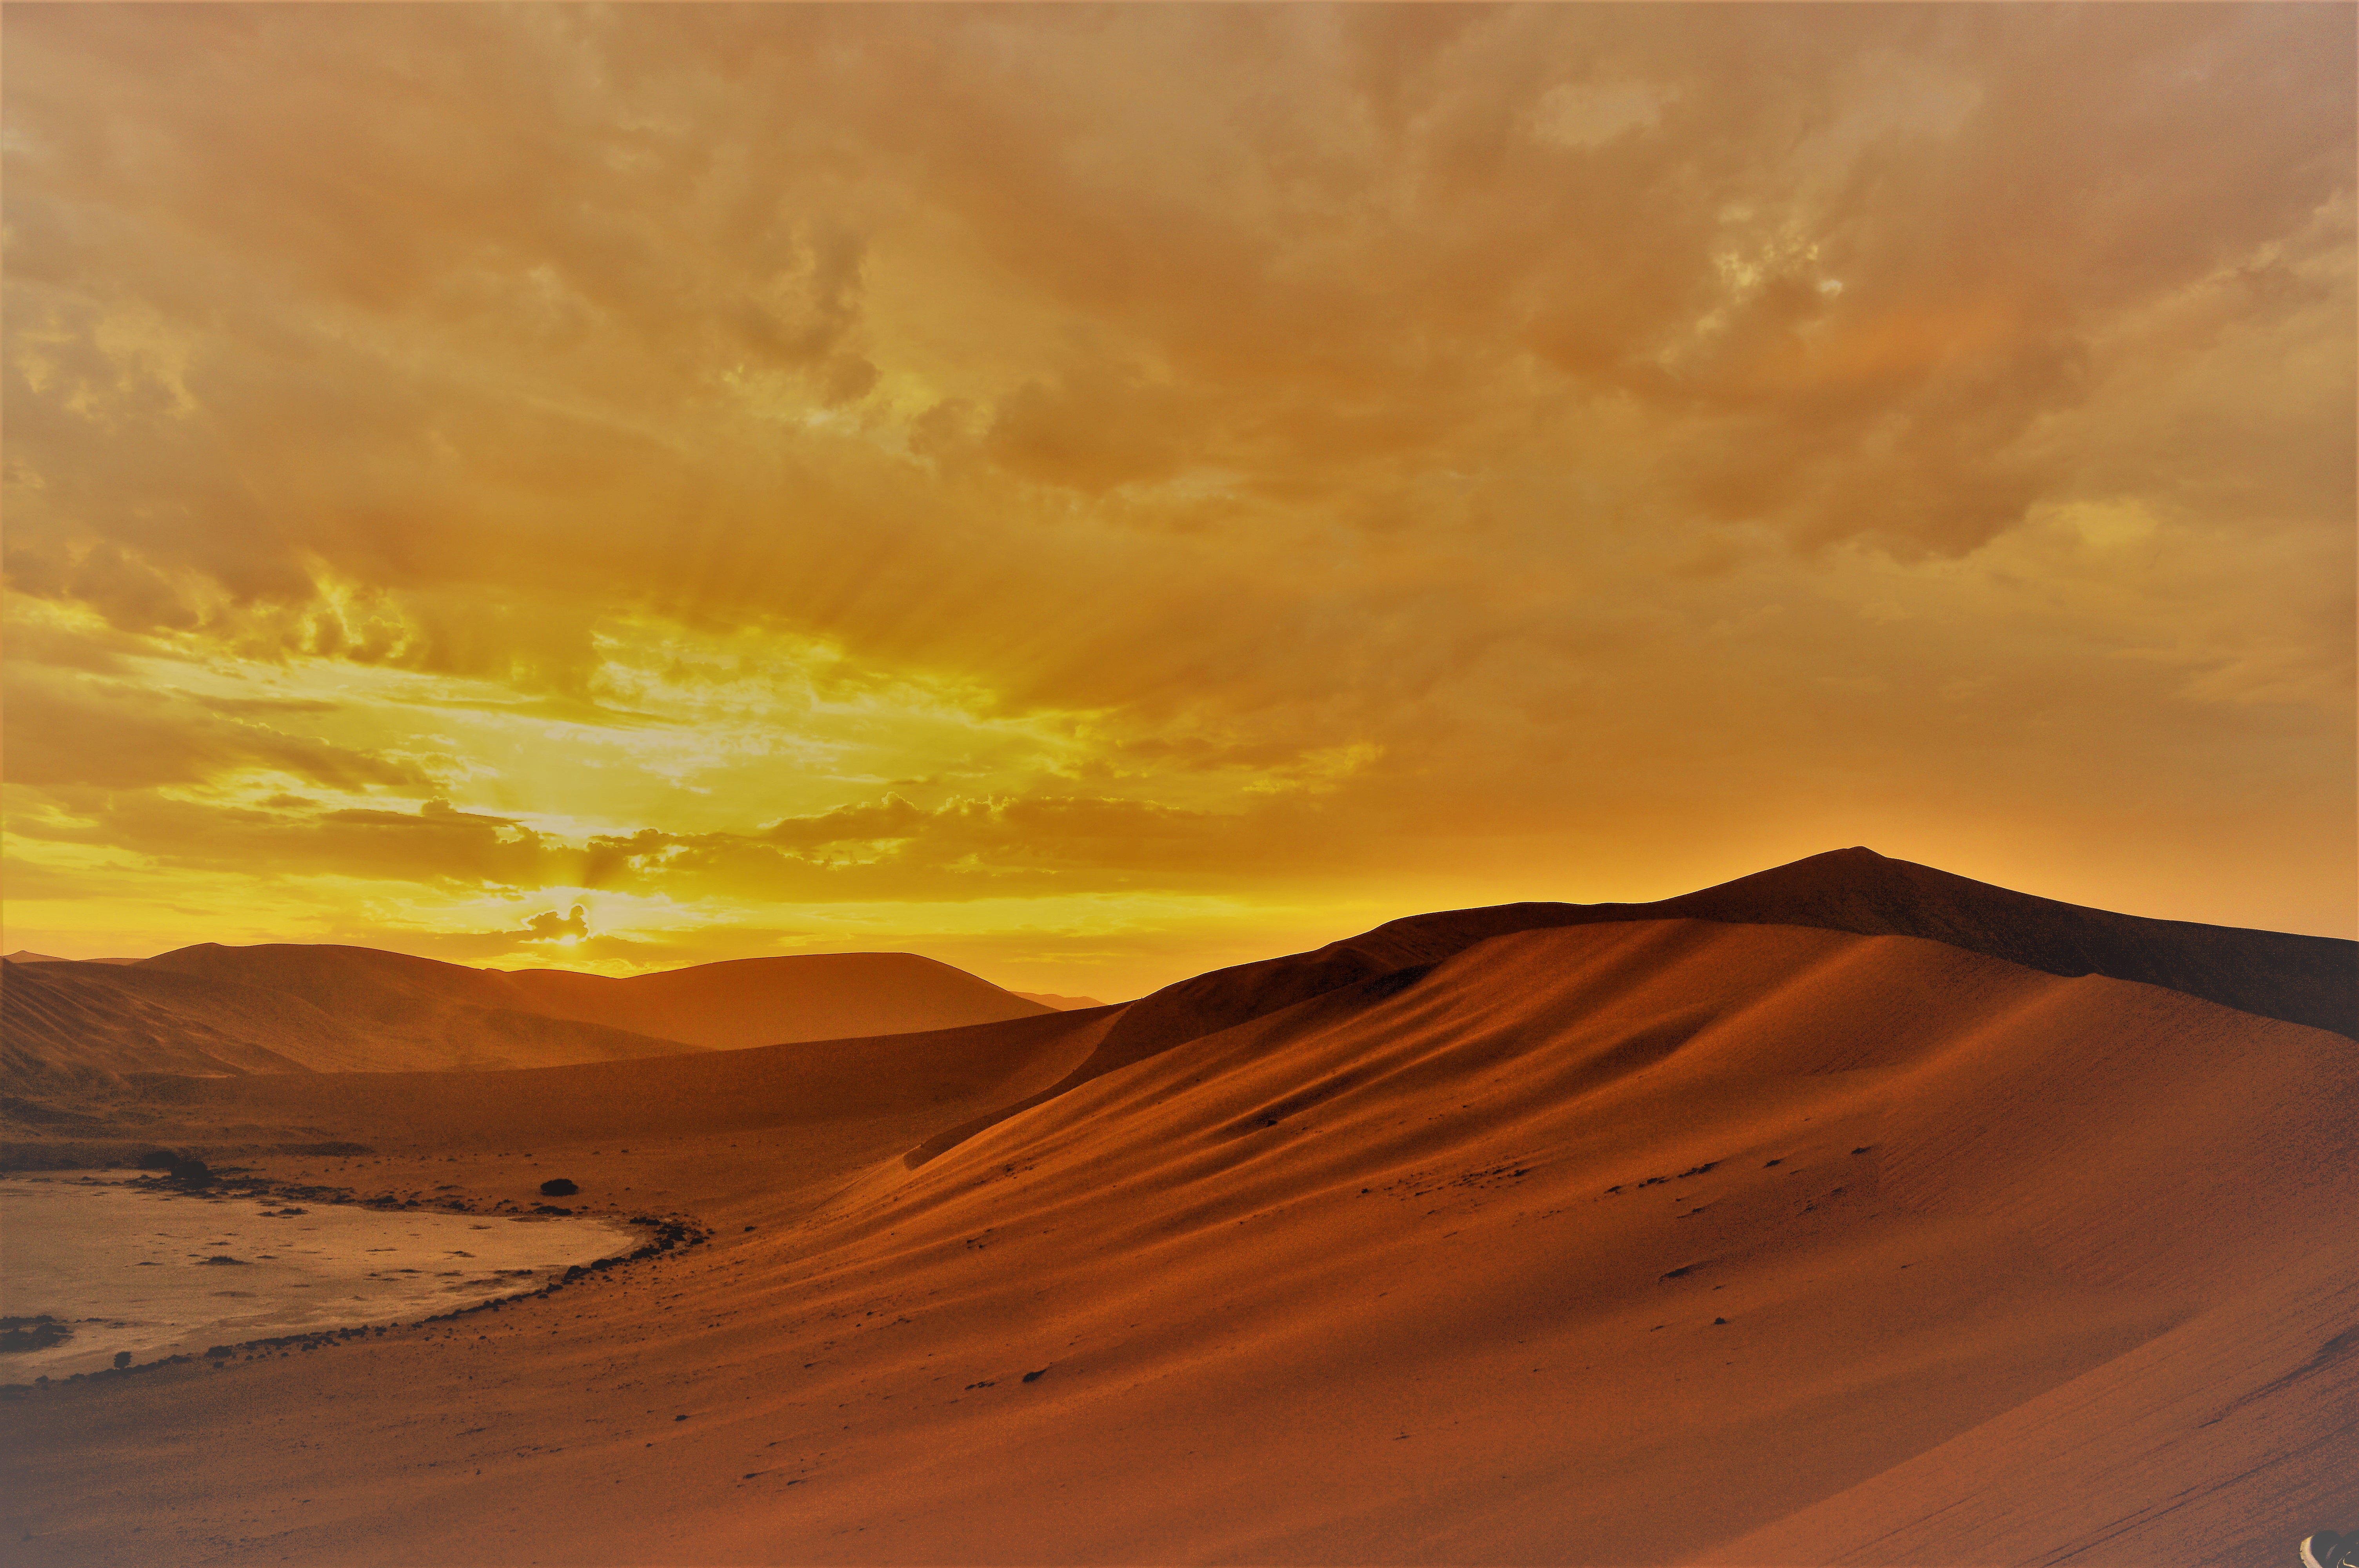
landscape, nature, sand, horizon, cloud, sun, sunrise, sunset, prairie, desert, dune, dawn, sand dune, dusk, africa, dunes, clouds, grassland, plateau, habitat, sahara, sunbeam, morgenstimmung, reddish, afterglow, landform, erg, namibia, natural environment, geographical feature, aeolian landform